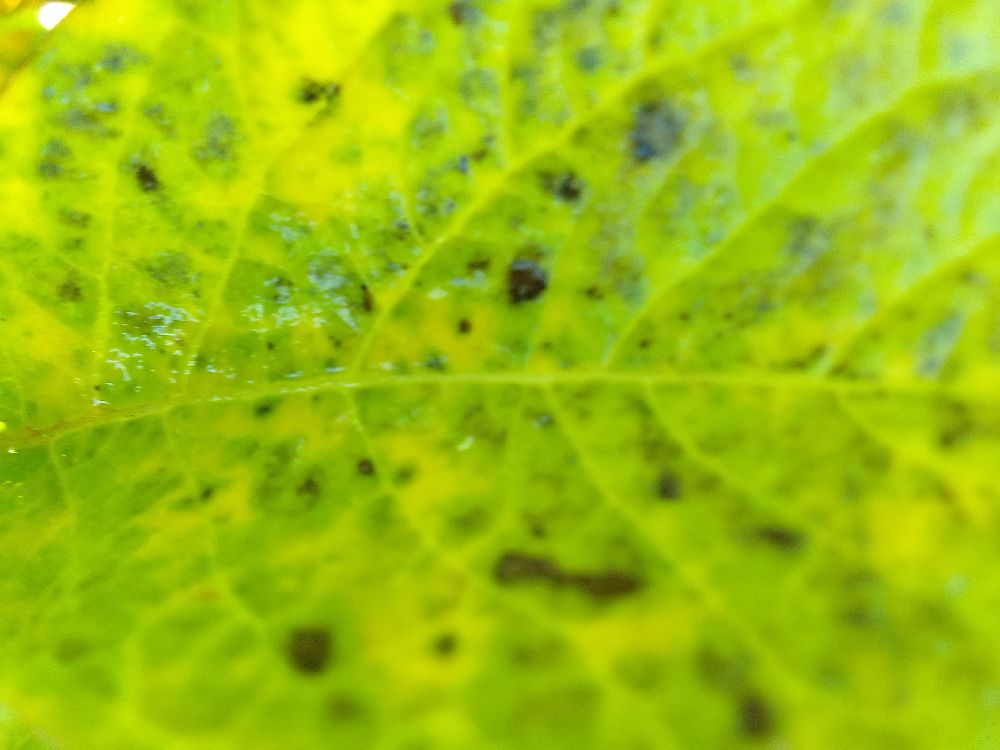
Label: Early blight